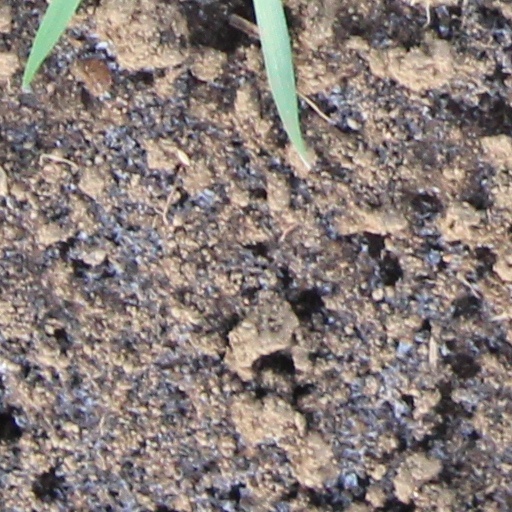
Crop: wheat